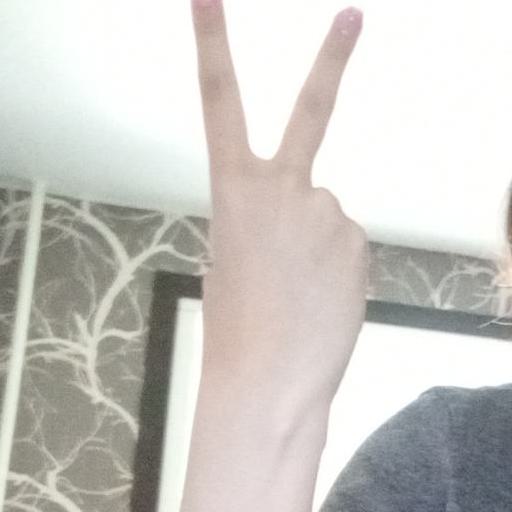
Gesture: peace_inverted